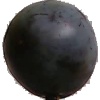
Label: Plum 3